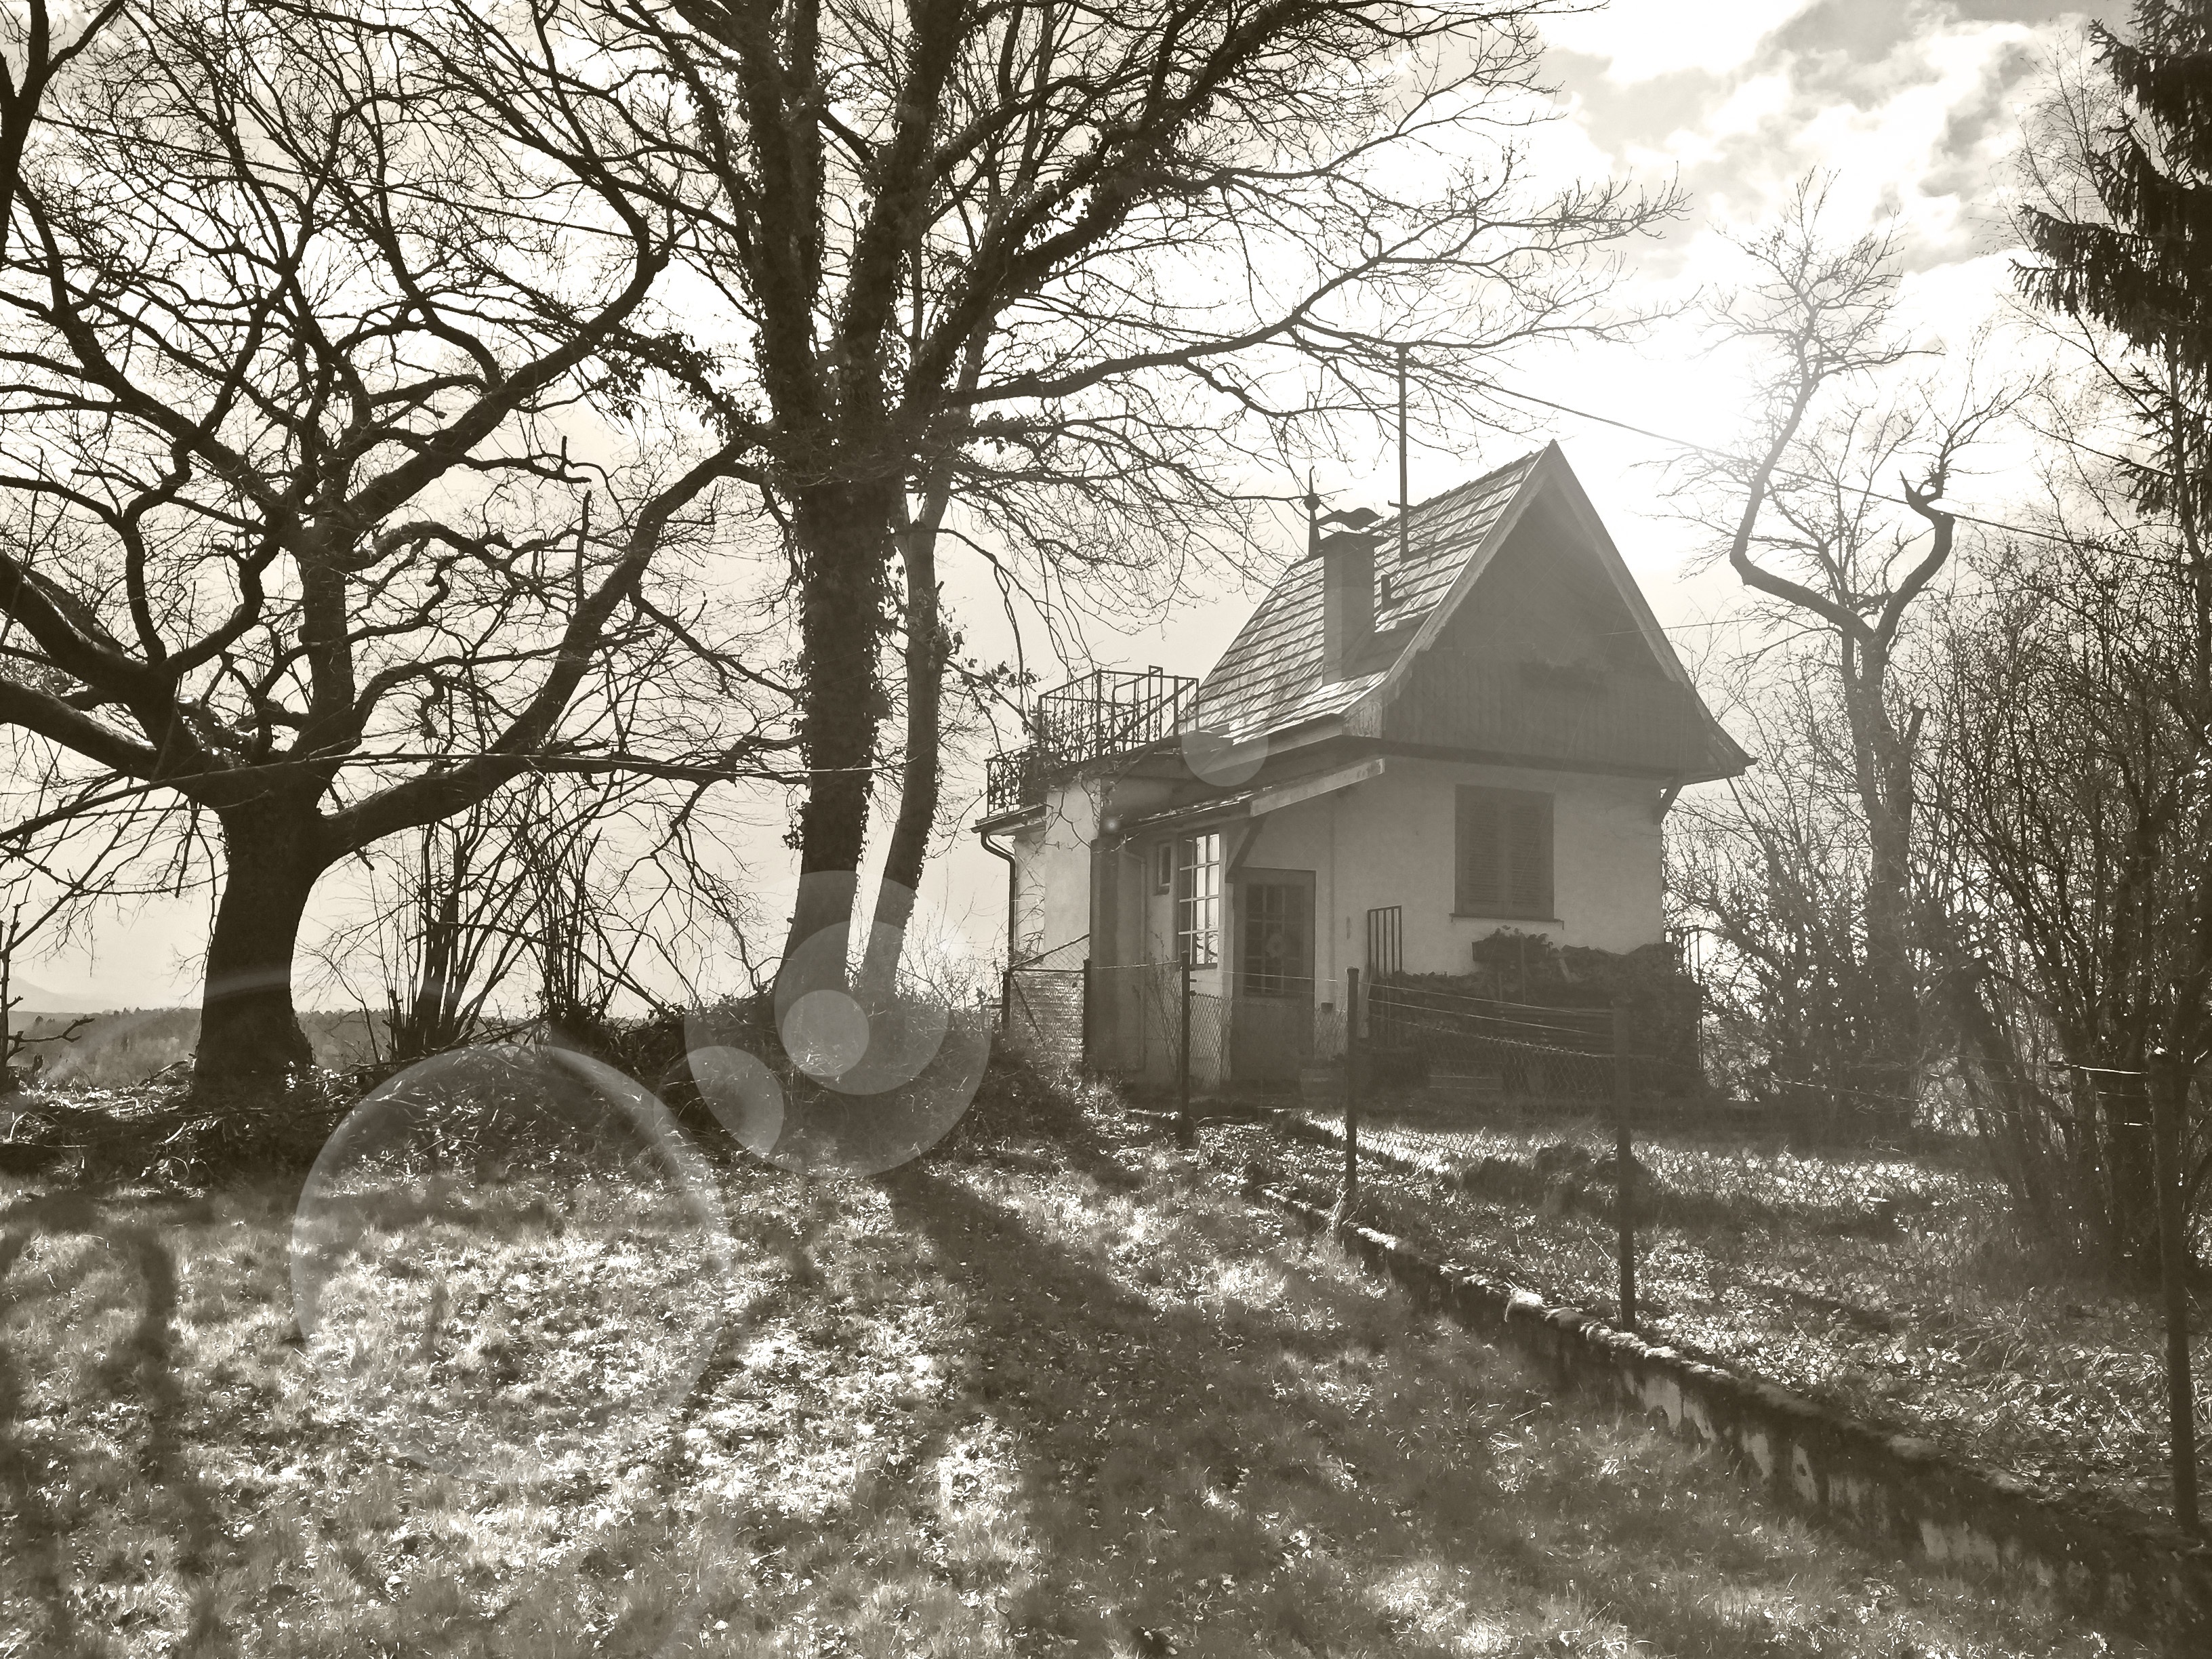
tree, snow, winter, black and white, sun, white, house, home, weather, black, garden, monochrome, lighting, season, trees, woodland, back light, rural area, t bingen, witch's house, monochrome photography, atmospheric phenomenon, woody plant